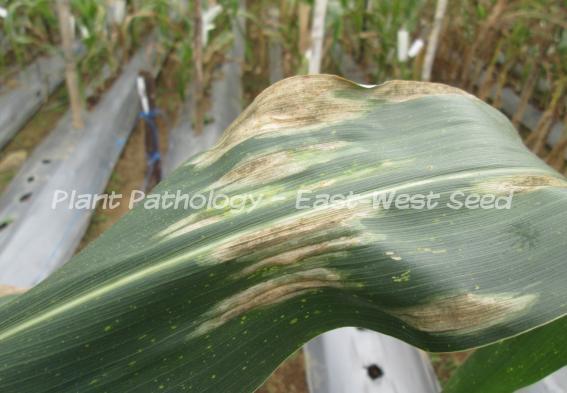
Plant: Corn
Disease: corn northern leaf blight